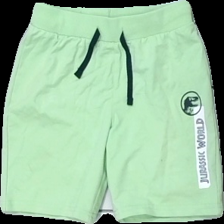
View: front
Type: Shorts
Category: Children
Brand: Not in the list
Colors: Green, White, Black
Material: 60% polyester 40% bomull
Cut: Tight
Season: All
Stains: Minor
Damage: smuts fläckar
Damage location: bottom center
Damage 2: smuts fläckar
Damage 2 location: middle center
Damage 3: nopprigt och smuts fläckar
Damage 3 location: bottom center
Price range: <50
Recommended usage: Export
Description: shorts med snörre, ribbad midja och tryck